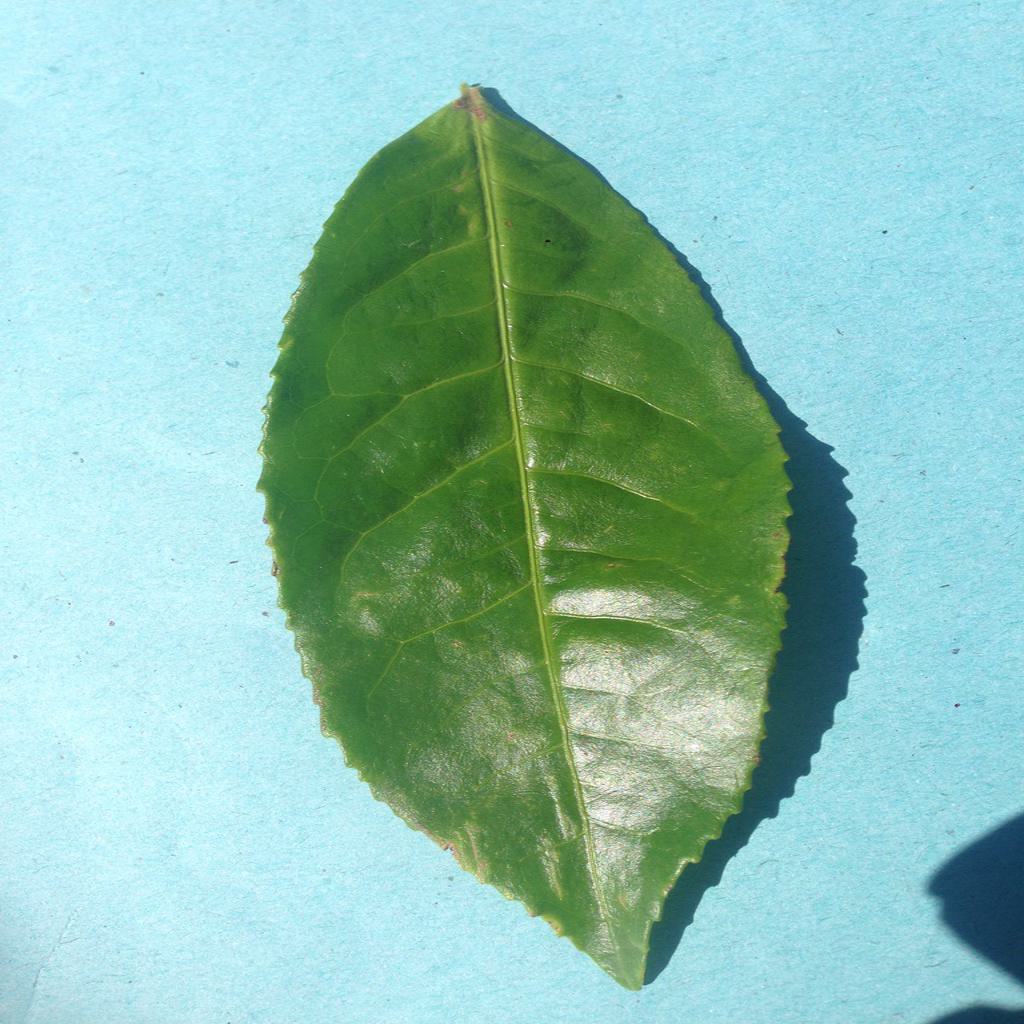
Label: Healthy